Jennifer Egelryd

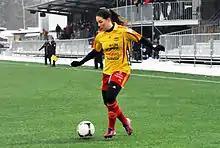
Playing for Tyresö in February 2013

Jennifer Egelryd (born 25 July 1990) is a Swedish football forward who currently plays in the Damallsvenskan for AIK. She previously played for Piteå IF and Tyresö FF, from where she was loaned to Åland United of the Naisten Liiga and IK Sirius of the Elitettan.